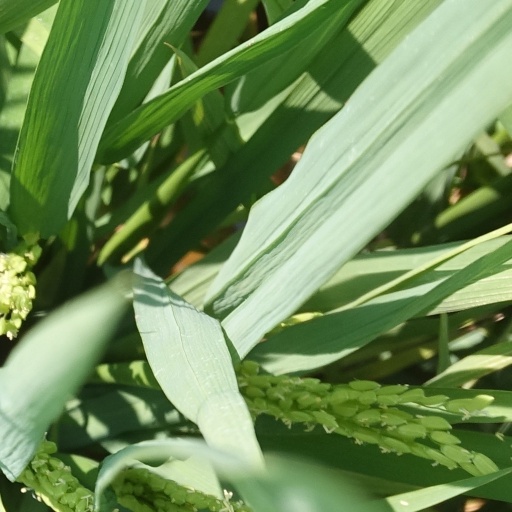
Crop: rice